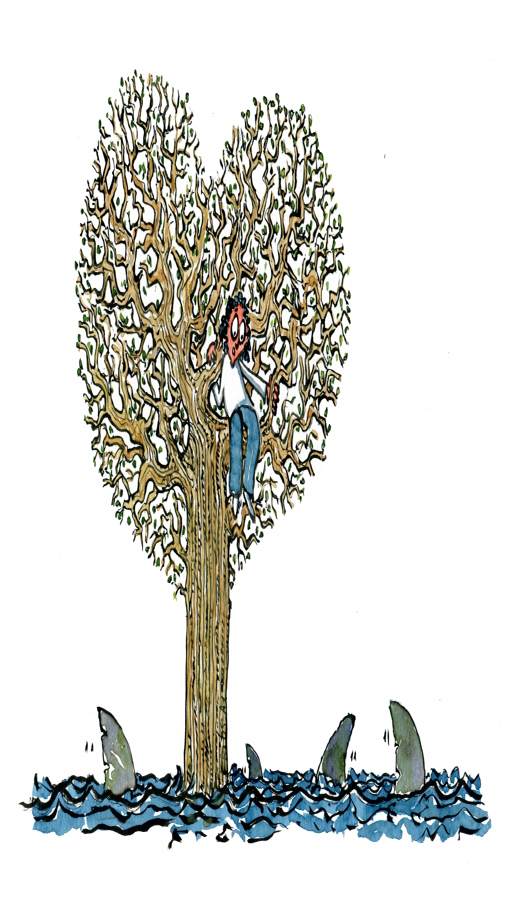
woman in a heart formed tree